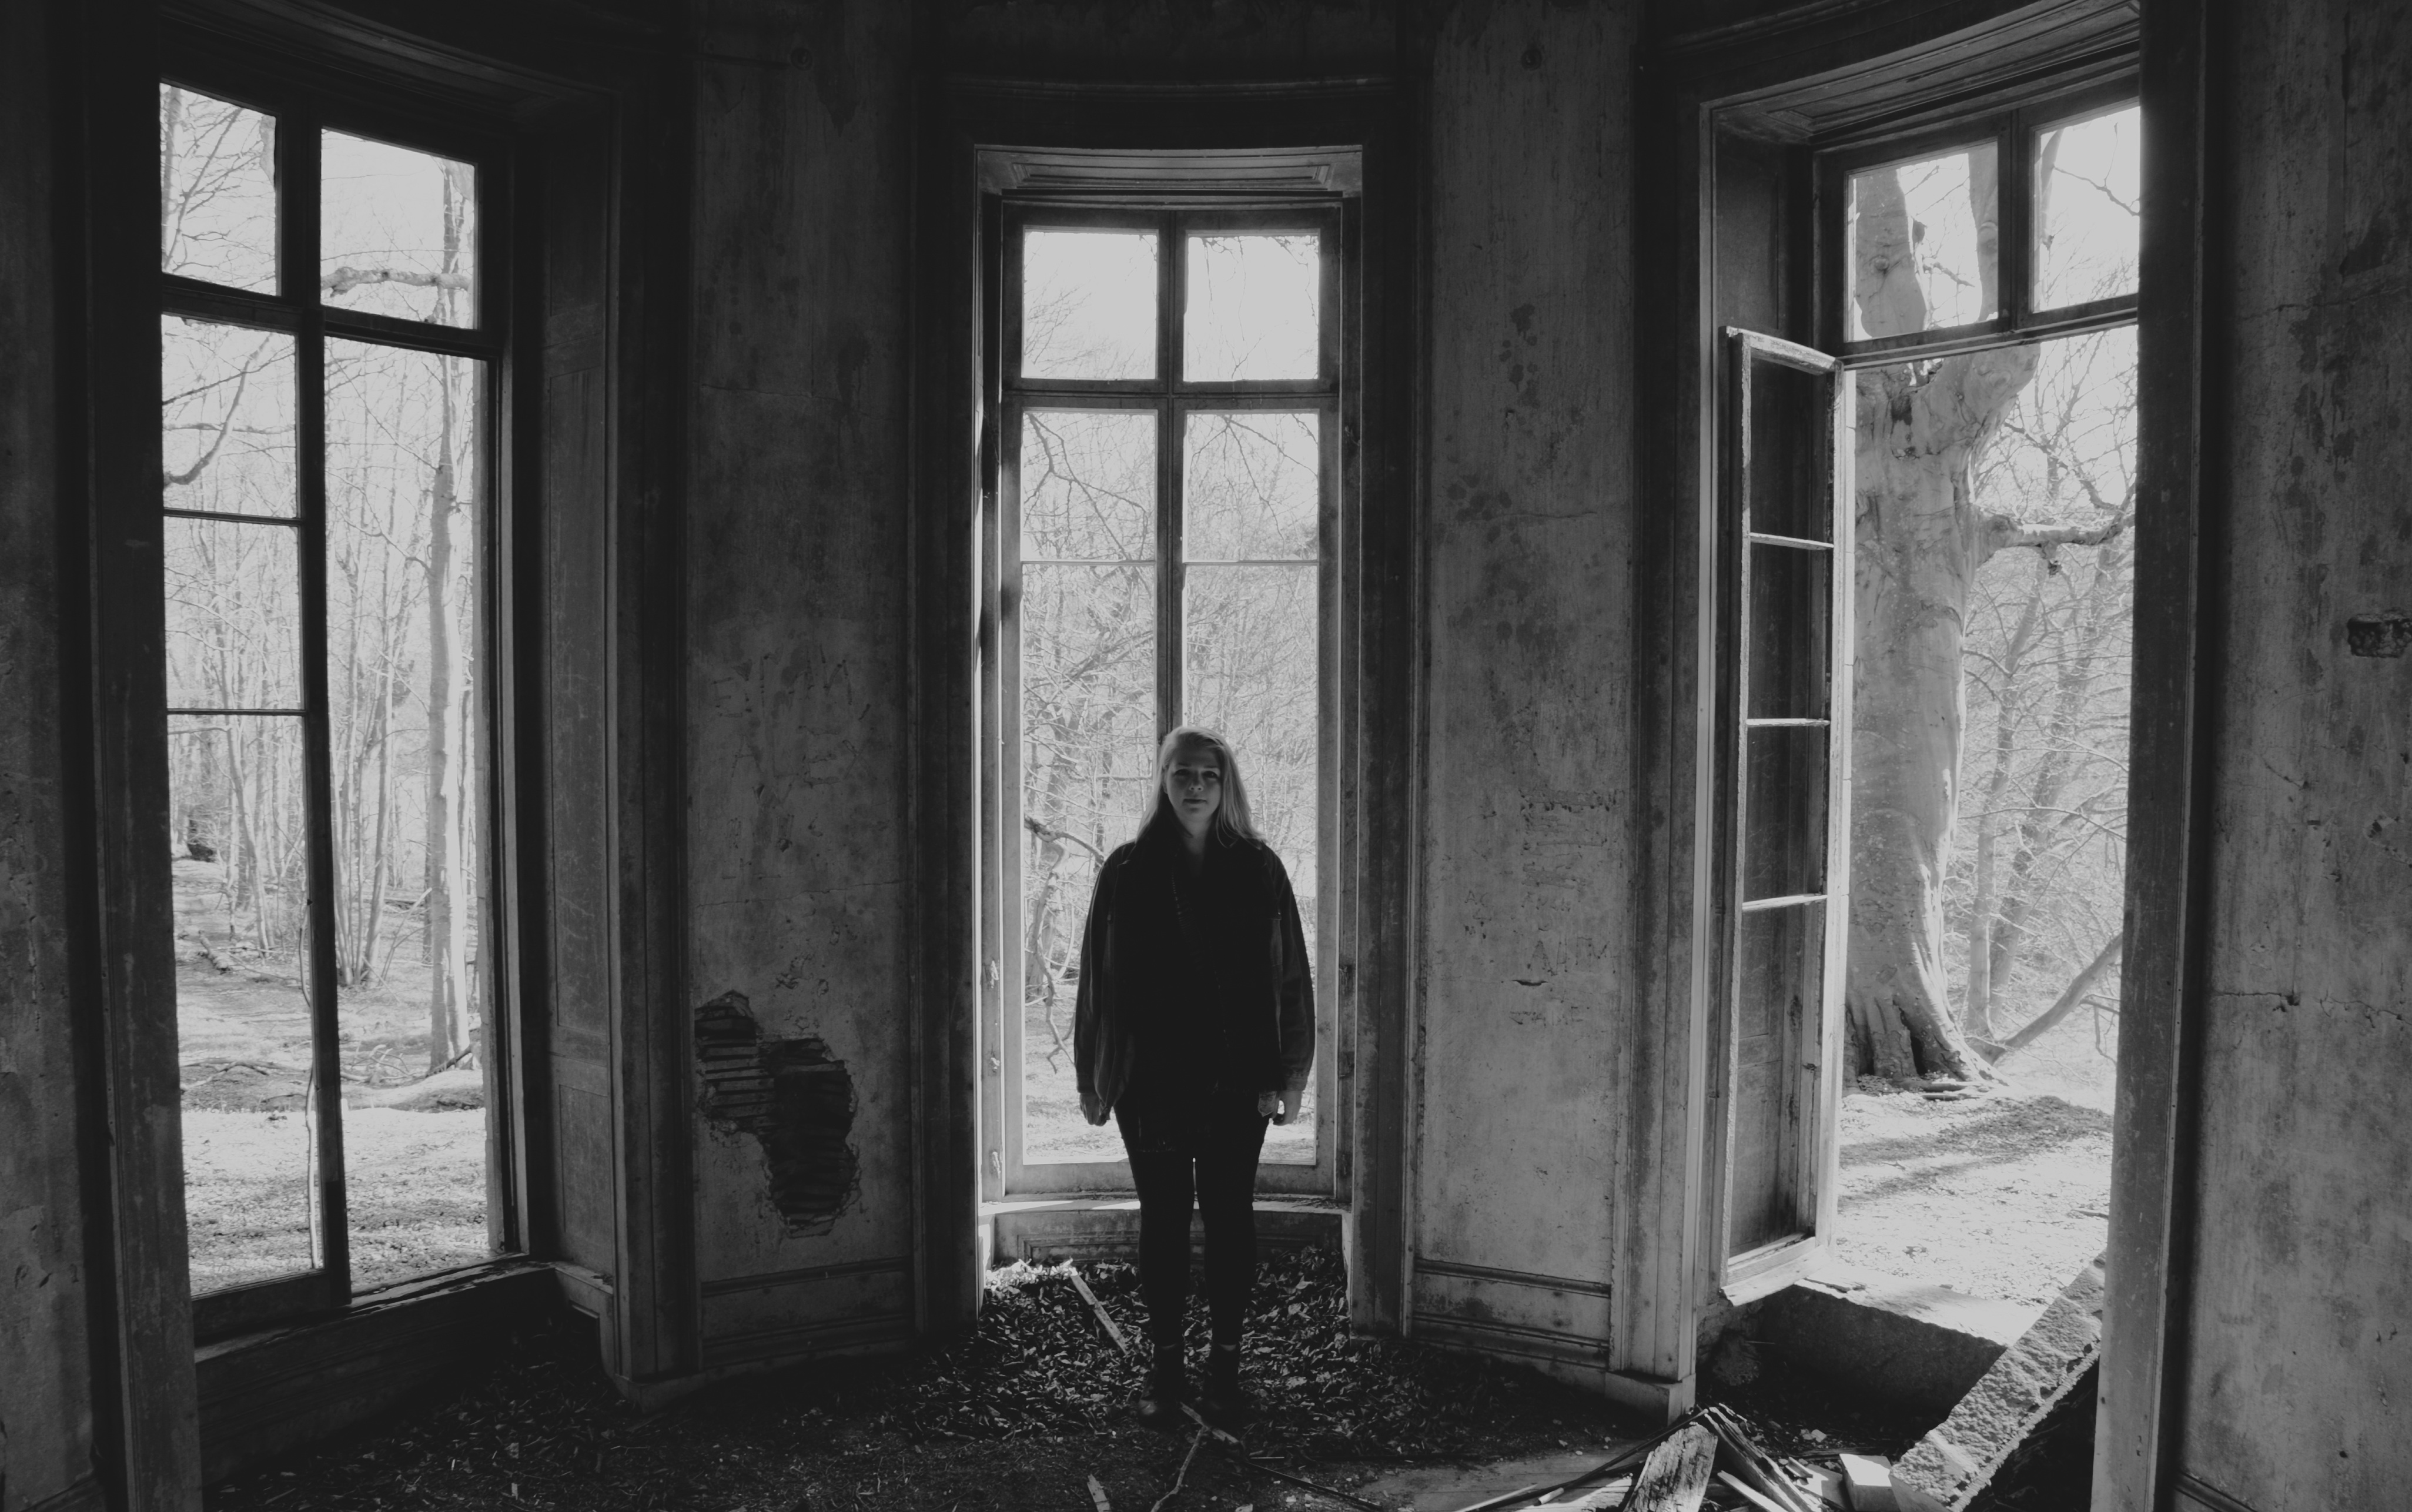
black and white, white, house, window, home, darkness, black, monochrome, door, photograph, image, monochrome photography